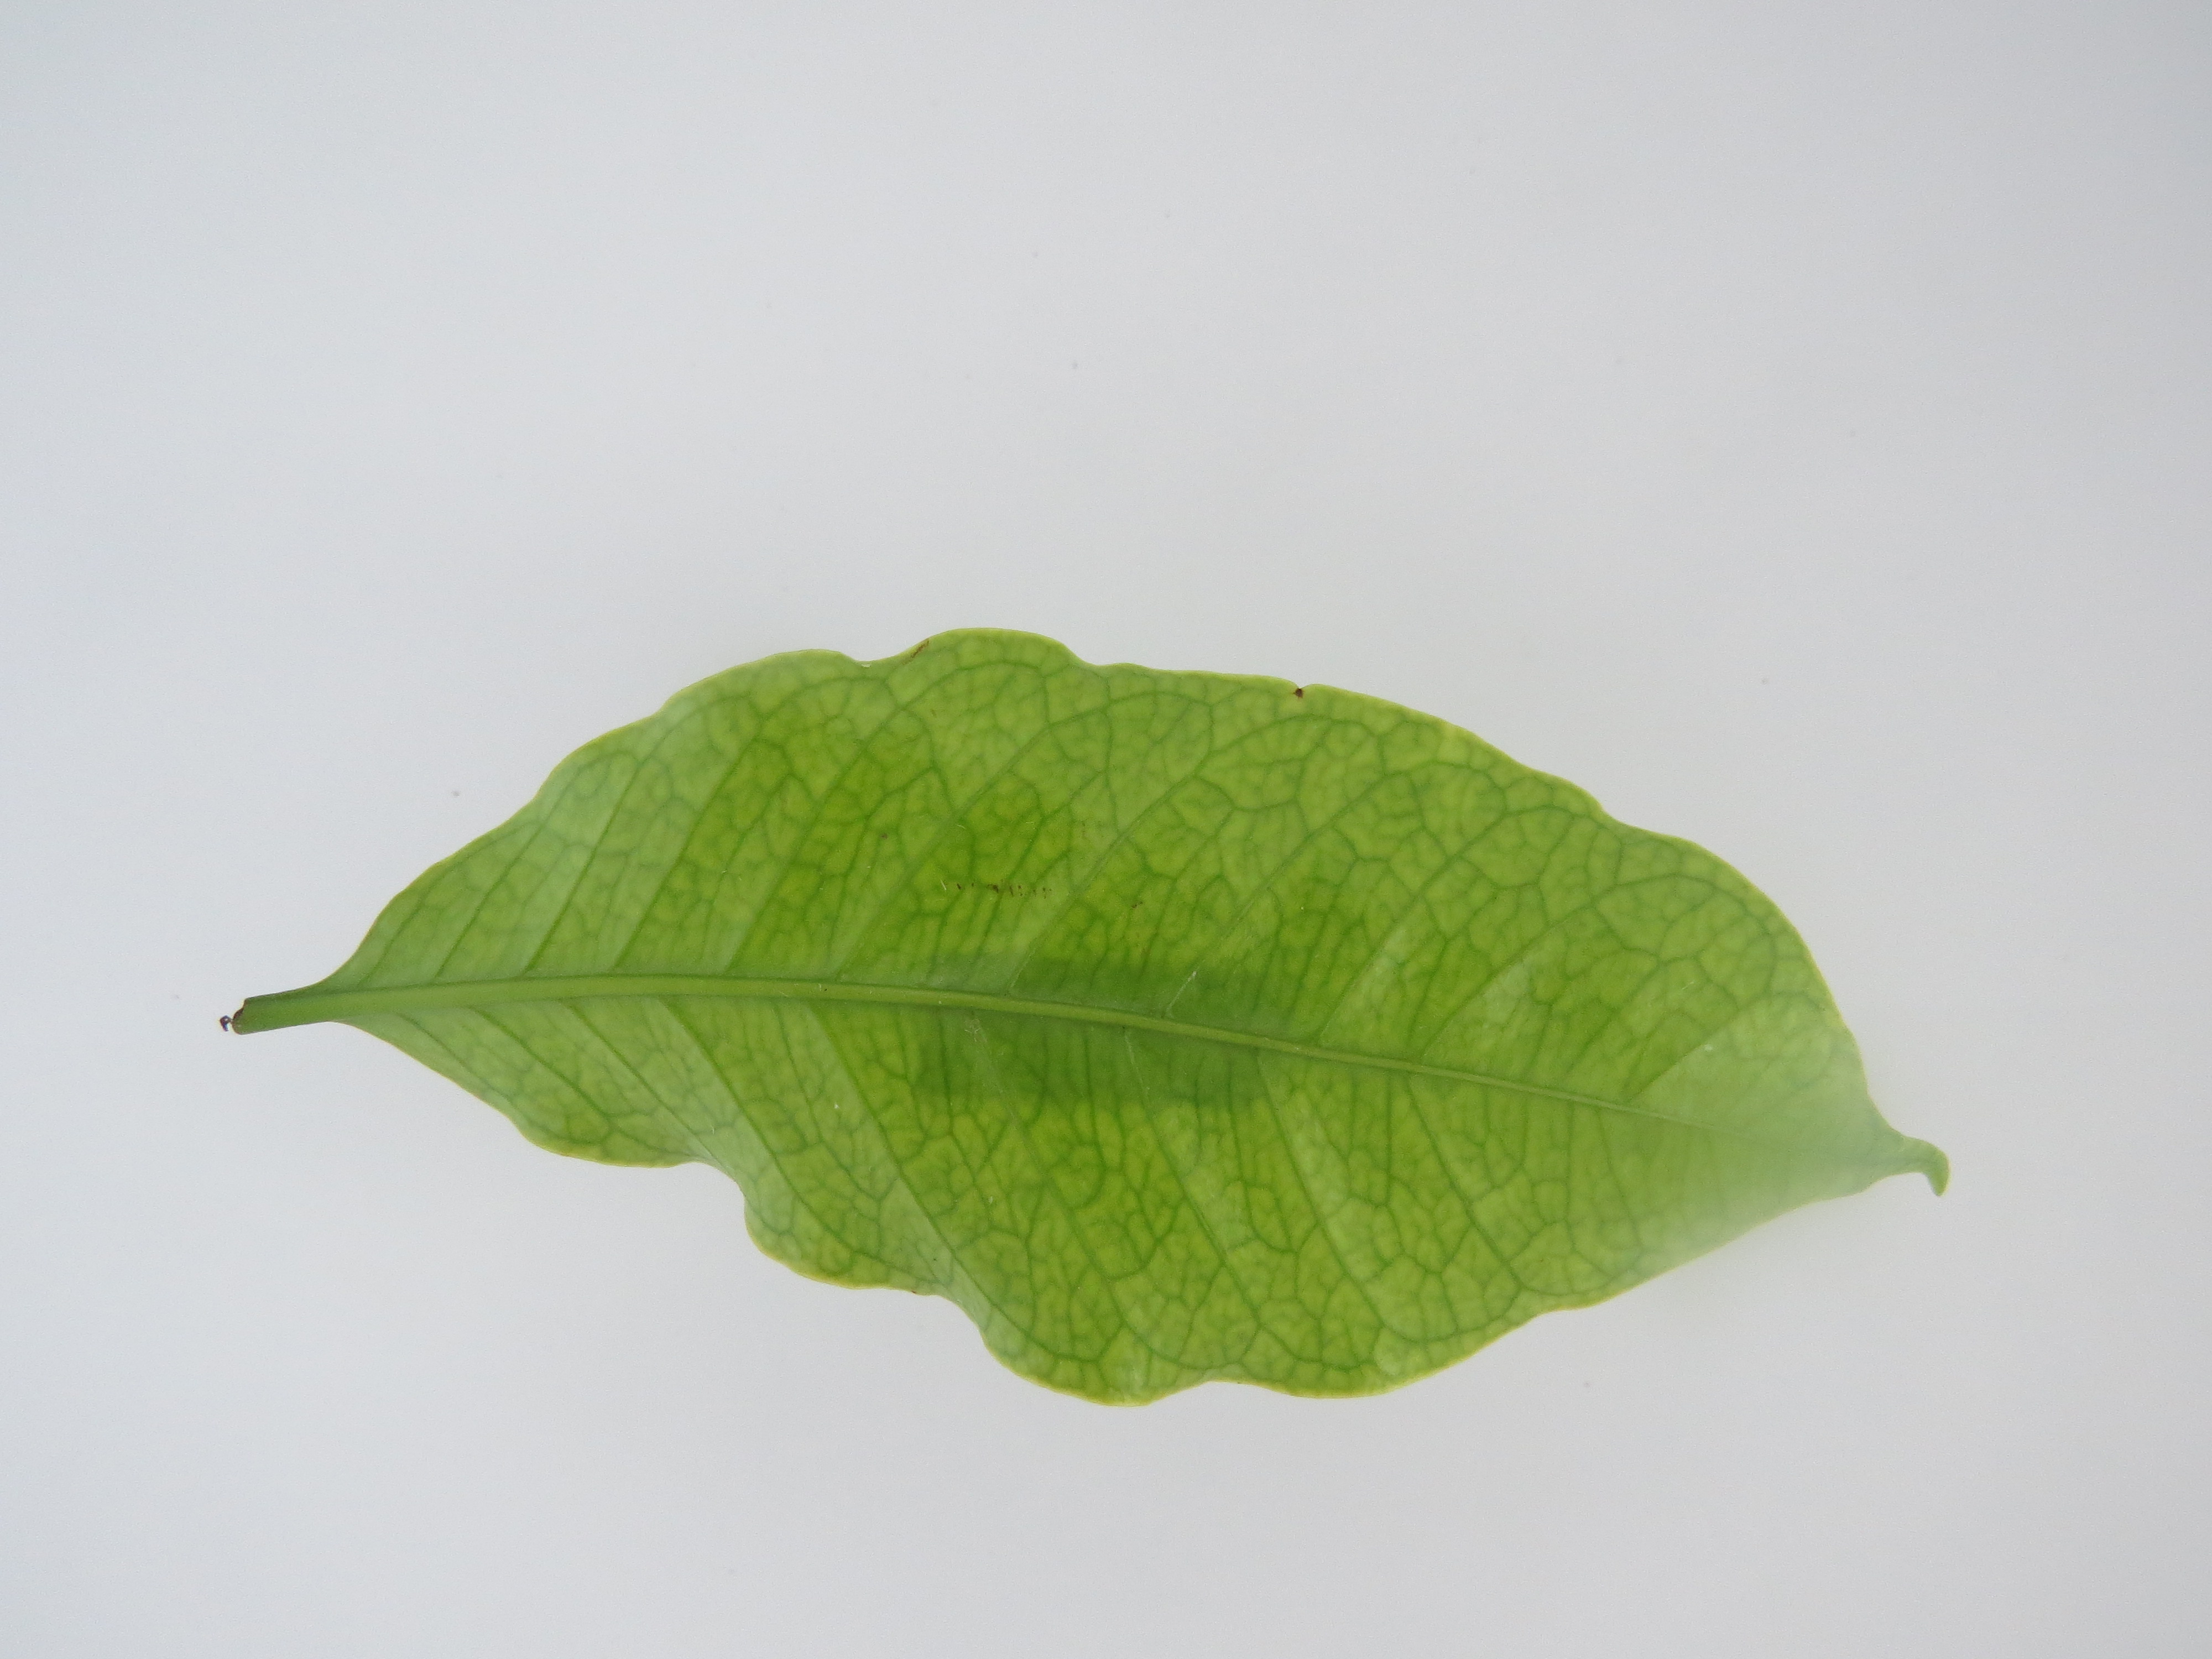
Label: calcium-Ca